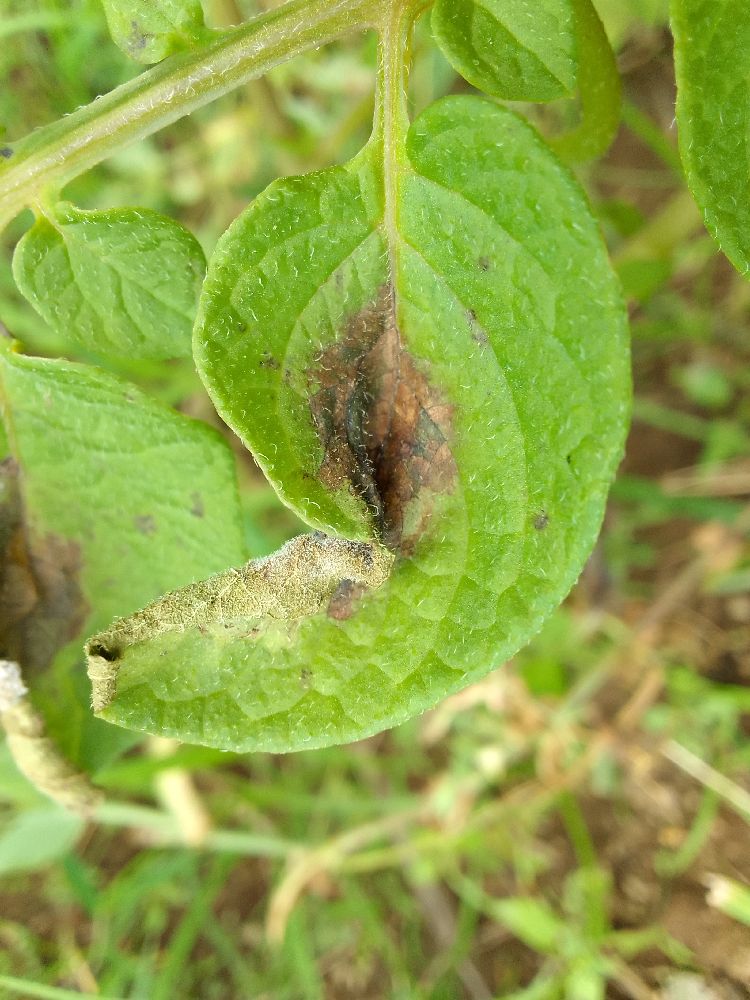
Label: Late blight